KXBR (Missouri)

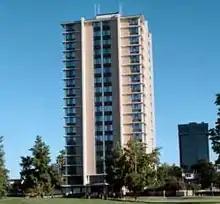
Beginning in 1976, Sunvilla Tower housed a translator for KRFG.

In 1984, the Mach Broadcasting Company acquired KRFG for $165,000. Mach was owned by Mark Allen, a former radio announcer in Denver and Springfield. The station's call sign changed to KORX upon closure of the sale, though the format remained rock. A year later, Mach sold KORX to Burkett H. and Elizabeth Wamsley, doing business as Coppertone Communications, for $300,000. Coppertone also owned KCKX in Stayton, Oregon. Watkins would later sue Allen and the Wamsleys.